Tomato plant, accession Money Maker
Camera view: vertical (180 deg); turntable rotation: 330 degrees
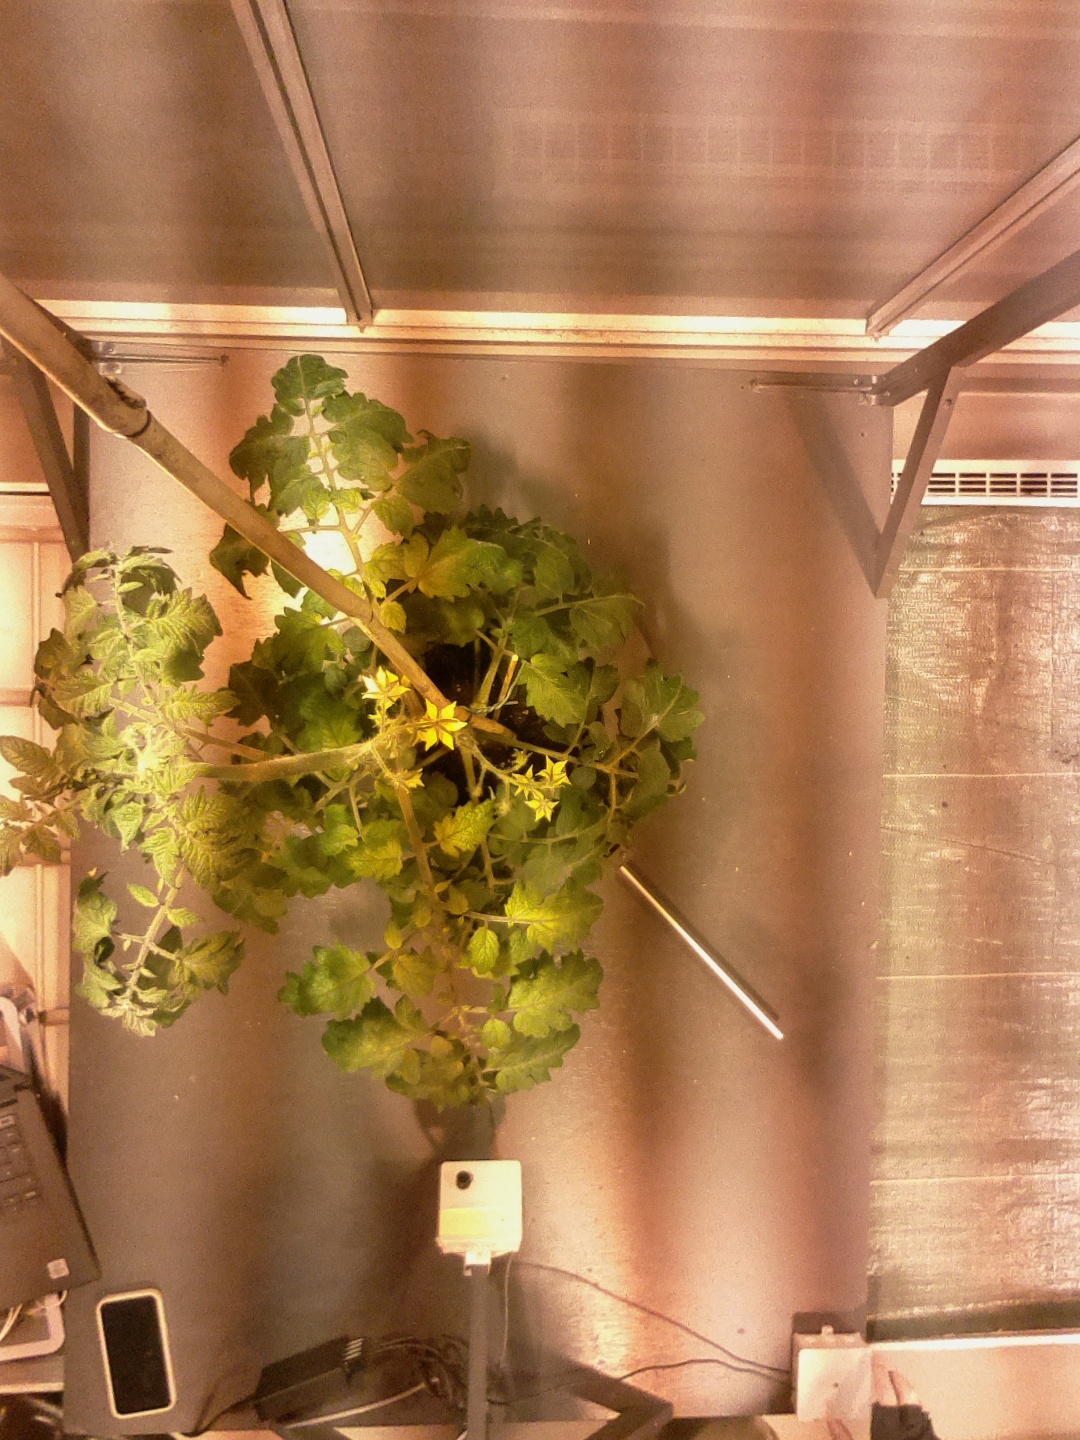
BBCH growth stage 68: Full flowering, 80%-90% of flowers open, more petals falling